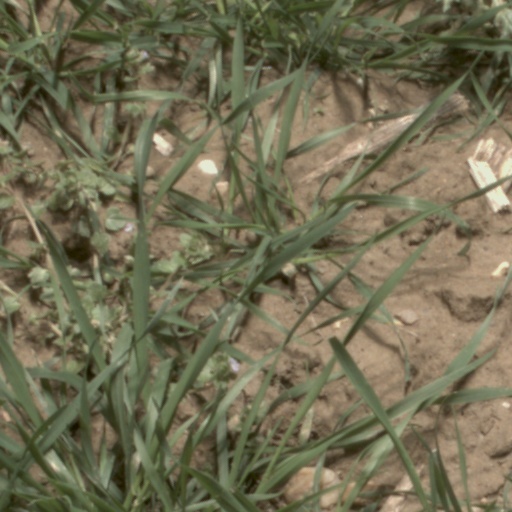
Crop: wheat